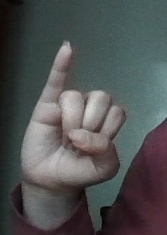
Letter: meem